Romanian literature

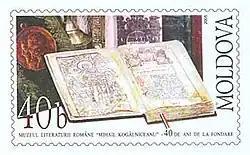
Stamp with the Romanian Literature Museum in Chișinău

In the meantime numerous Slavonic and Greek translations of popular medieval romances were in circulation across the Danubian Principalities, like the Alexander Romance and Barlaam and Josaphat.